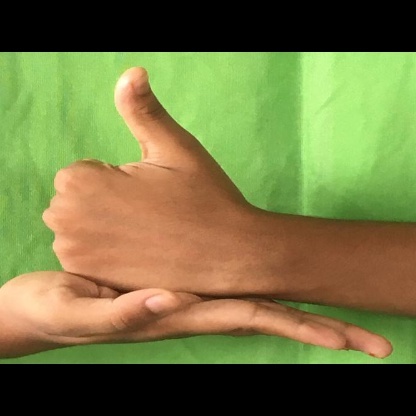
Mudra: Shivalinga